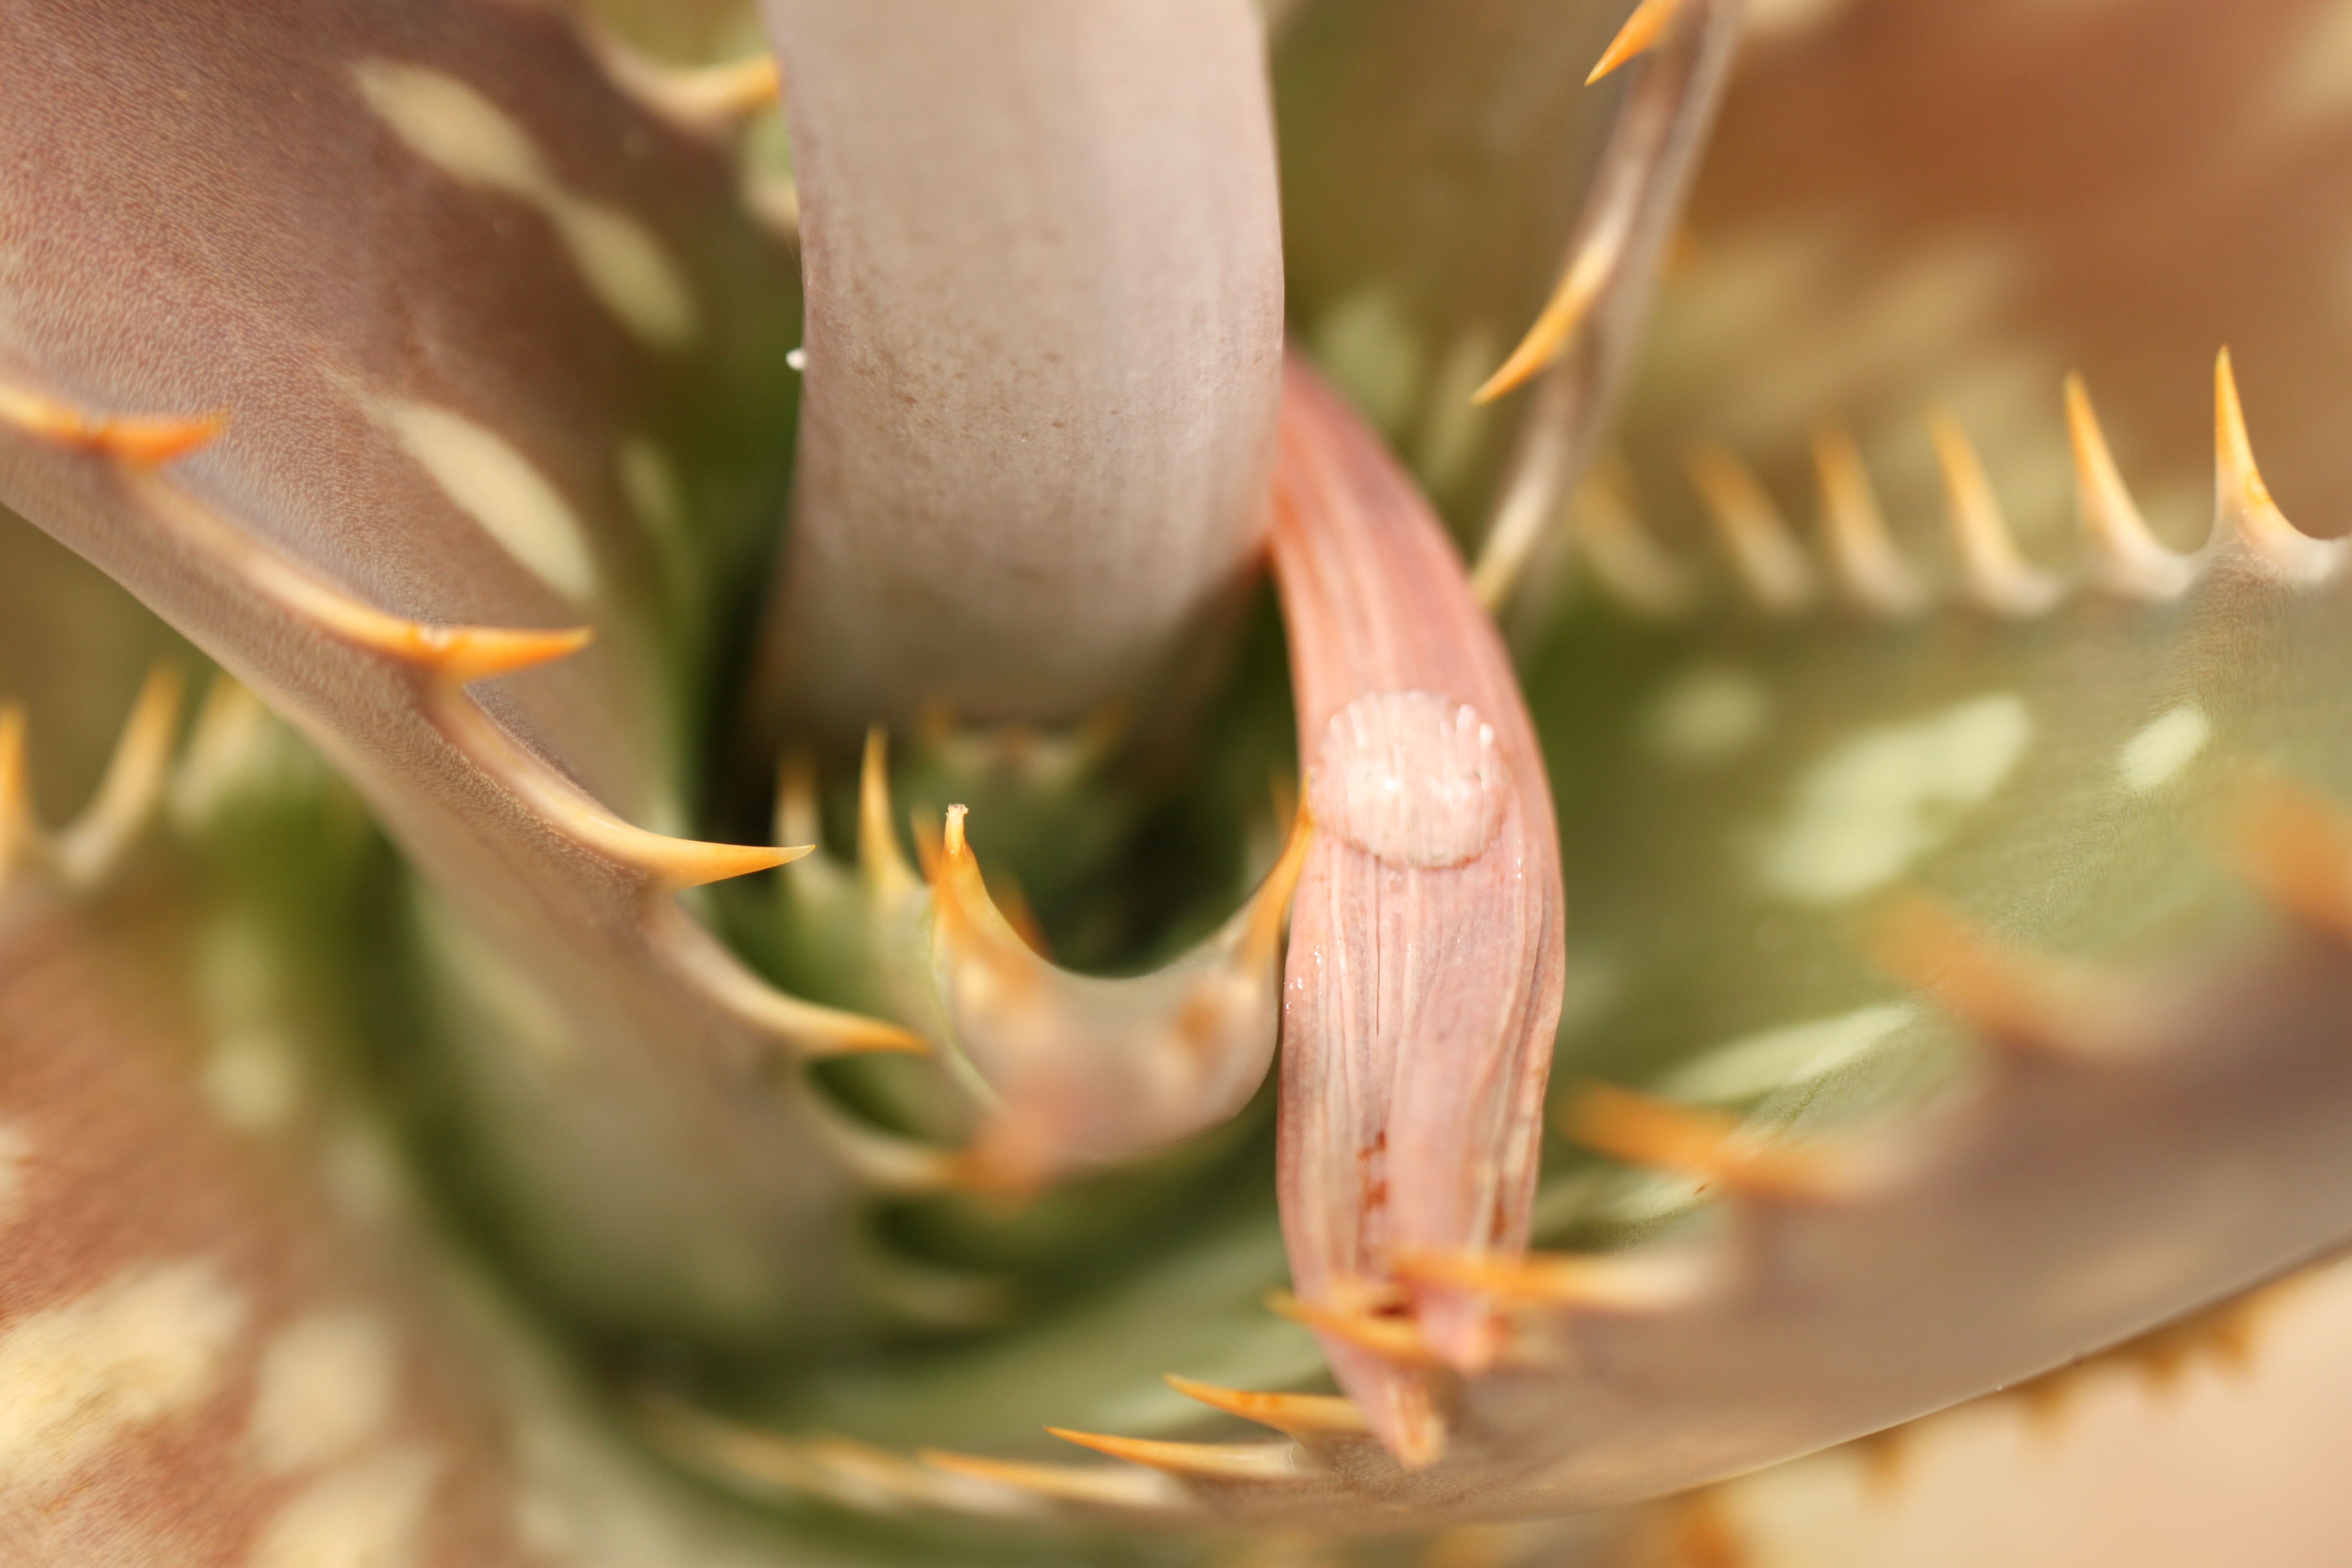
nature, blossom, cactus, plant, leaf, flower, petal, green, grow, natural, botany, succulent, garden, cacti, flora, botanical, close up, gardening, growing, horticulture, macro photography, flowering plant, plant stem, land plant